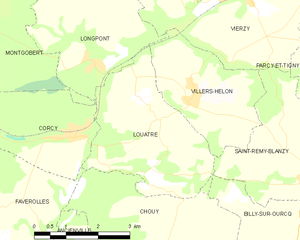
Carte des communes françaises: Louâtre